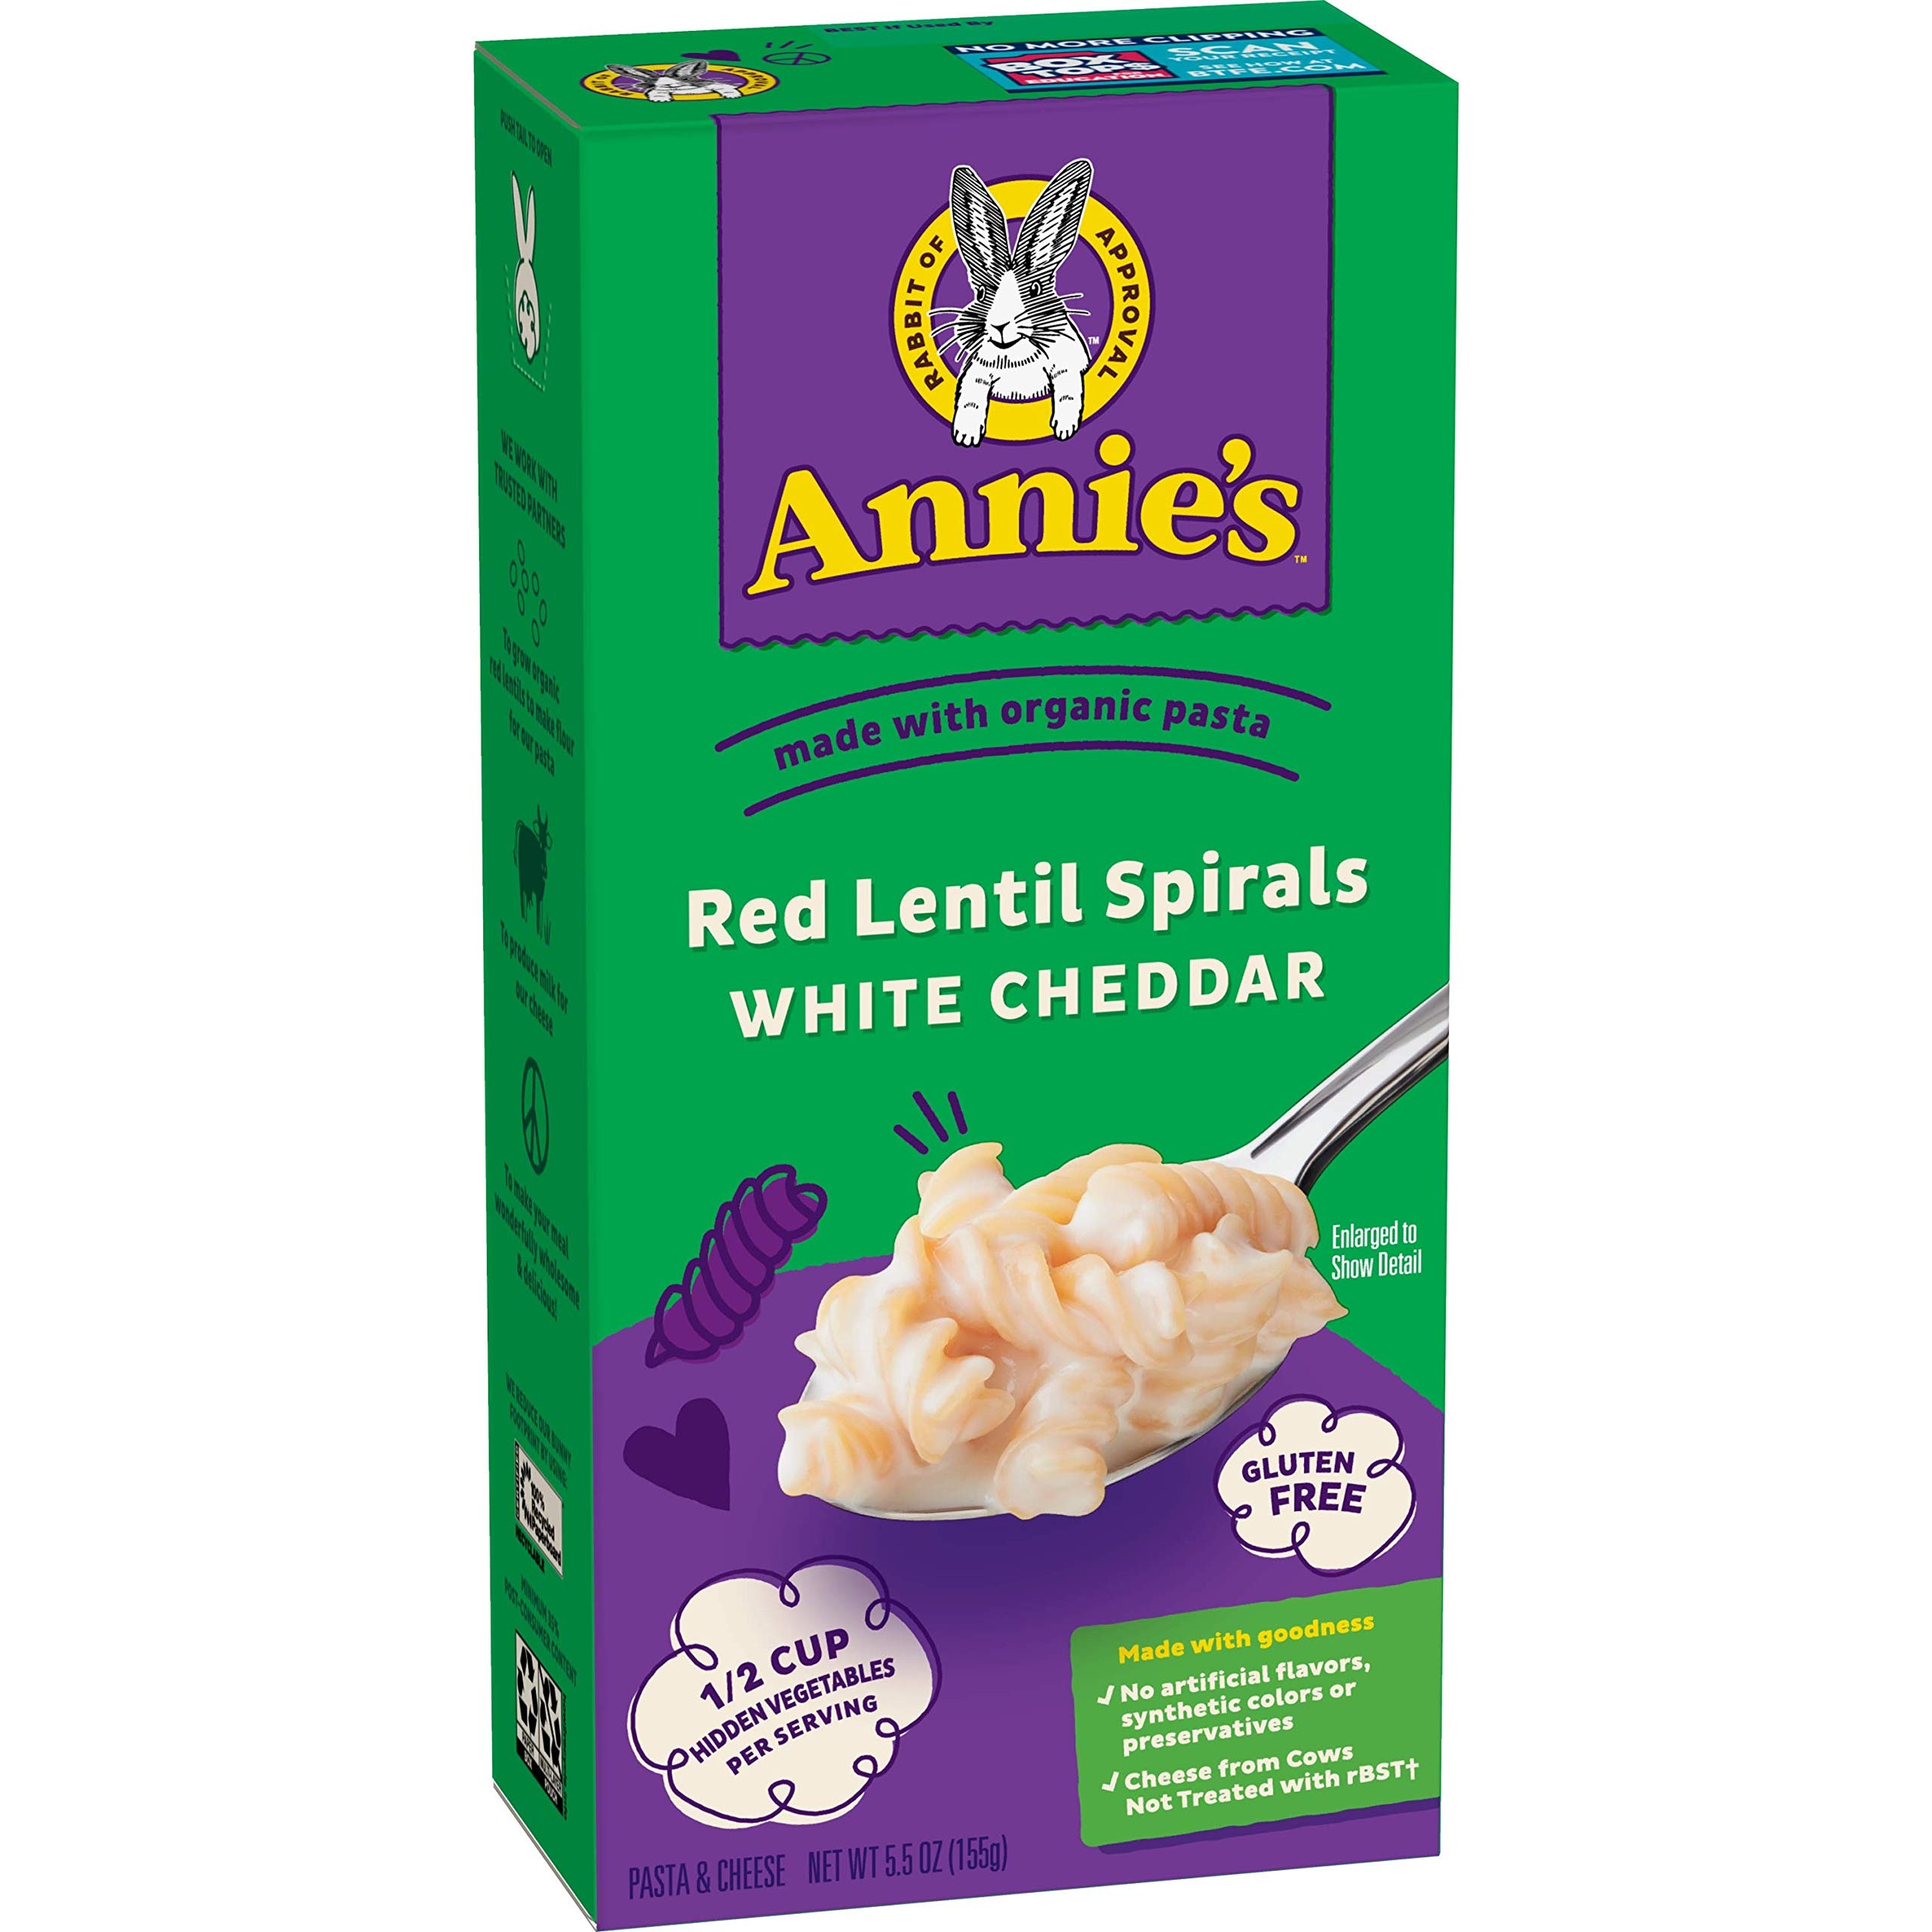
Item Name: Annie's Red Lentil Spirals Pasta, White Cheddar, Gluten Free, 5.5 oz
Bullet Point 1: KID FRIENDLY FLAVORS: Annie's Red Lentil Spirals Pasta with White Cheddar provides a great way to get your kids vegetables with 1/2 cup of veggies
Bullet Point 2: MADE WITH ORGANIC PASTA: Real organic ingredients that matter to you, to farmers, and to the planet. Ingredients are grown without persistent pesticides.
Bullet Point 3: MADE WITH GOODNESS: Gluten free. Made with no hormones, artificial flavors, or synthetic colors
Bullet Point 4: REAL INGREDIENTS: Annie's red lentil spirals & white cheddar pasta is made with no artificial flavors or synthetic colors.
Bullet Point 5: BOX CONTAINS: 1 box, 5.5 oz
Value: 5.5
Unit: Ounce

Price: 5.38